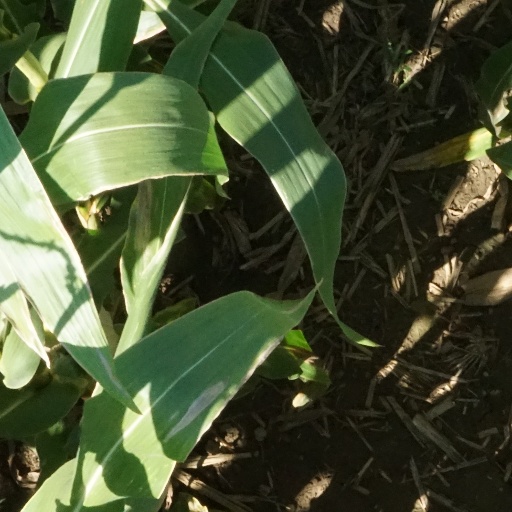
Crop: maize; corn